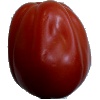
Label: Tomato Heart 1